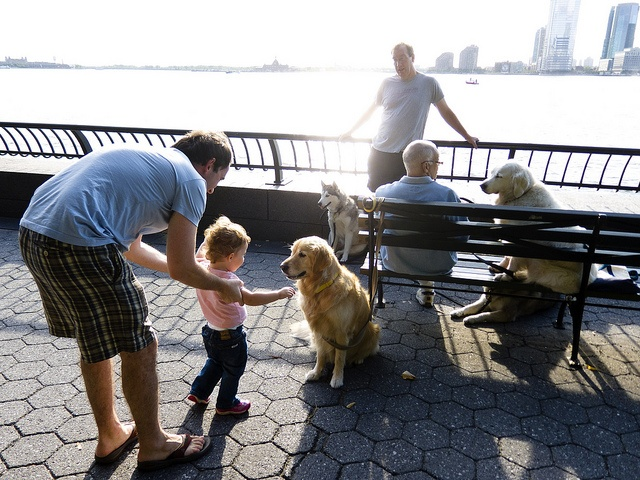
Several dogs and people standing and sitting near a park bench.
Adults with child and dogs on walkway near waterway with city skyline in background.
Men, dogs and a child near a bench overlooking water.
A man with a little girl is touching a dog.
A child feeding a dog some food near a bench